Kevin M. Gilbride

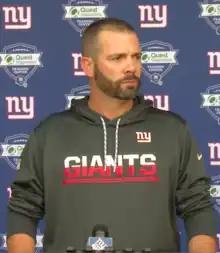
Gilbride in 2018

Kevin Michael Gilbride (born December 14, 1979) is an American football coach who is currently the tight ends coach at Brigham Young University (BYU). Prior to joining BYU's coaching staff, Gilbride served as a tight ends coach in the National Football League (NFL) for the Carolina Panthers, the Chicago Bears, and the New York Giants, where he earned a Super Bowl ring as a coach in Super Bowl XLVI.